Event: Ecuador Earthquake
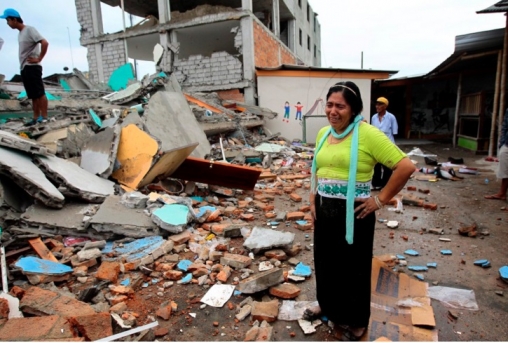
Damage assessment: damage